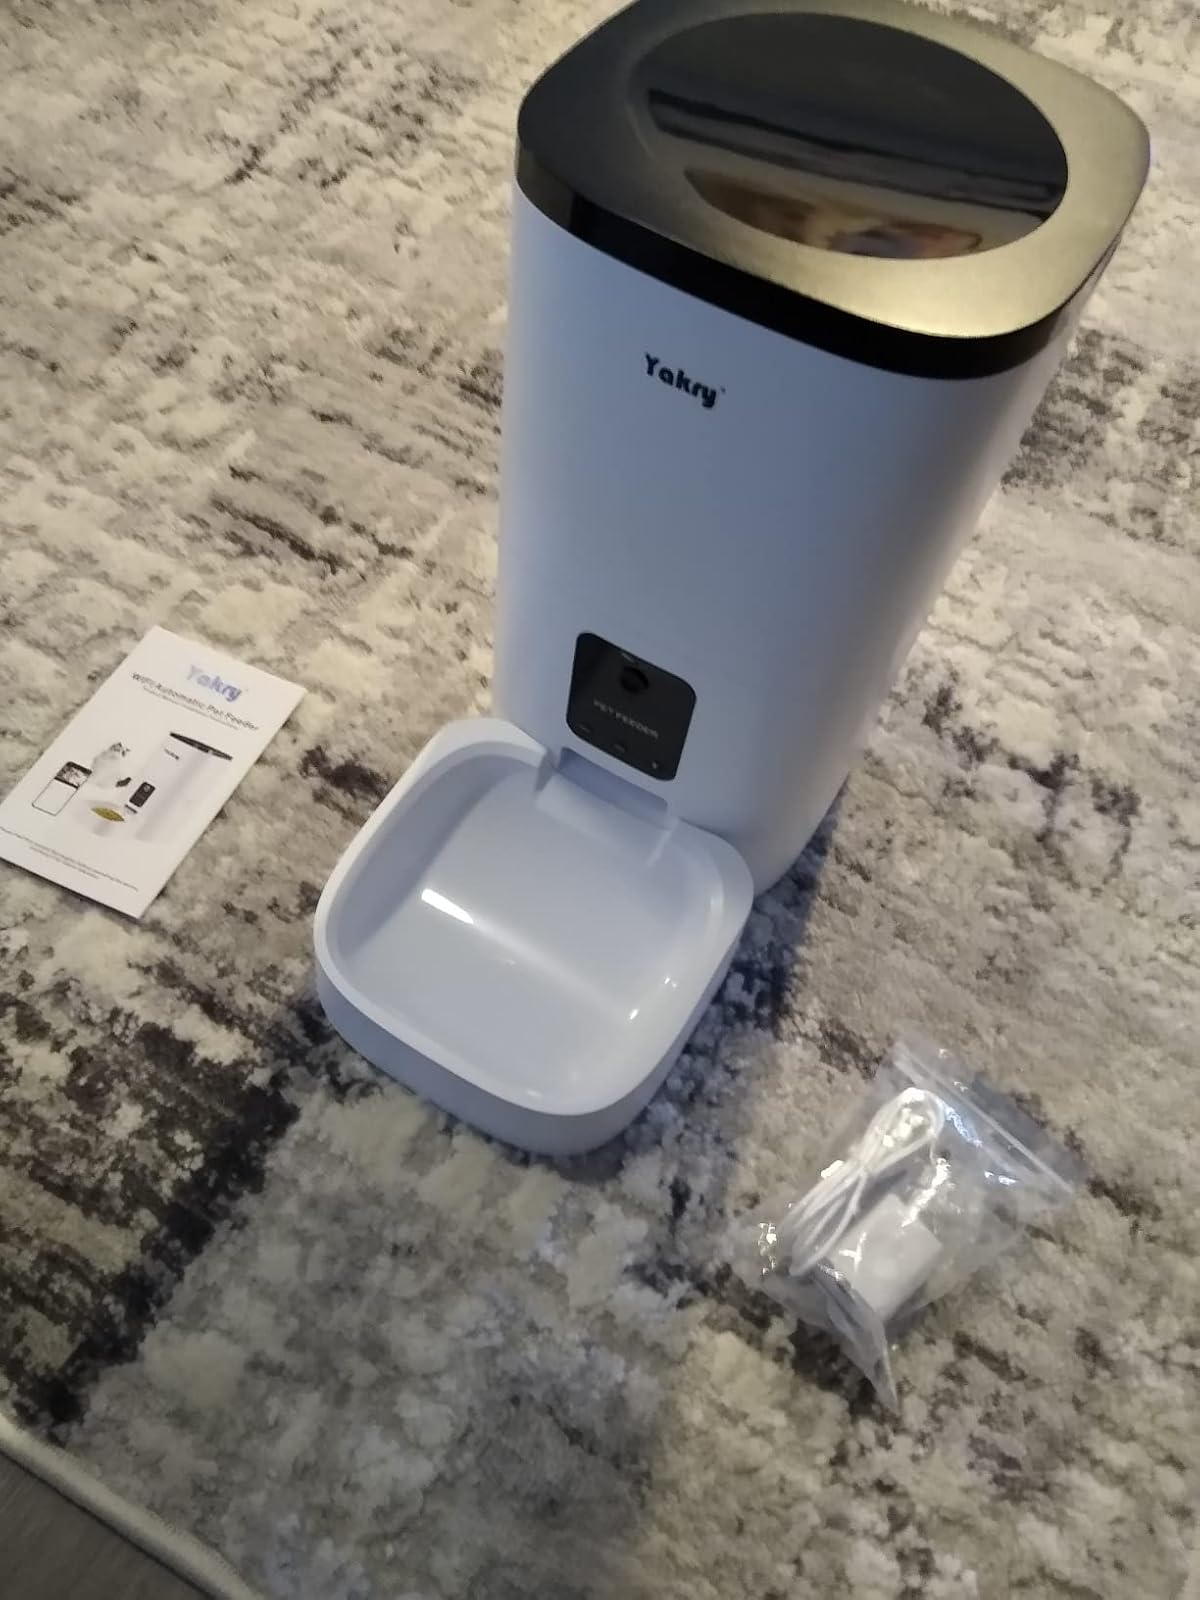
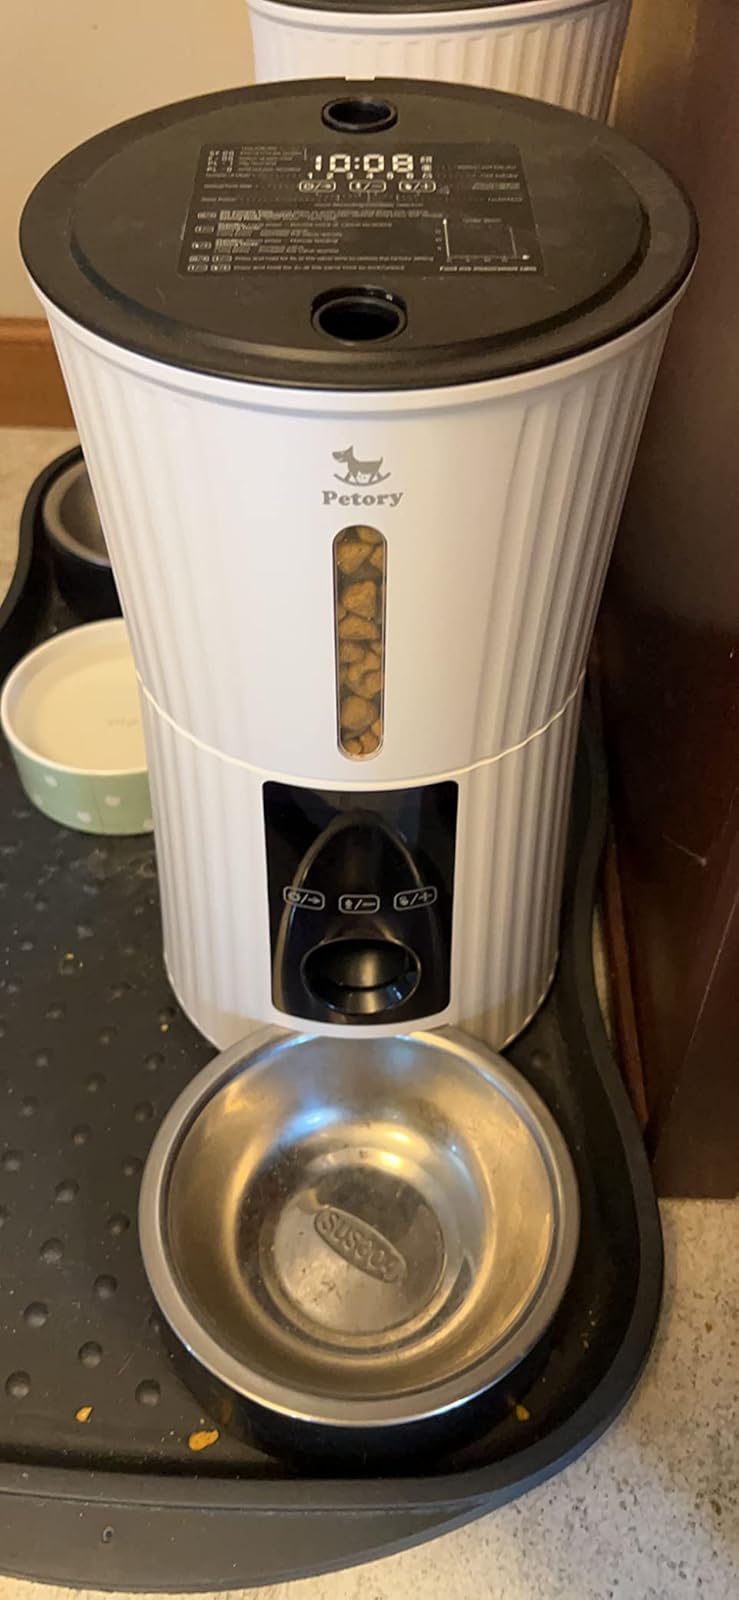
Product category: items_feeder
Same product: no